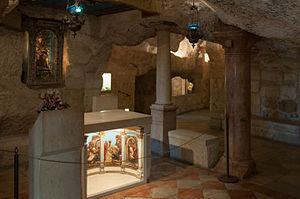
La Grotte du Lait, en latin Crypta lactea ou Cyptea lactationis, en arabe Meharet-es Sitti, Magharât-as–Saiyidah, غارةآلسثئ, appelée aussi « Grotte de la Vierge » ou encore jadis « église Saint-Nicolas » du nom de la chapelle au-dessus anciennement un monastère tenu par des Orthodoxes grecs se trouve hors de la ville de Bethléem, non loin de l'église de la Nativité en Palestine.